Toronto–York Spadina subway extension

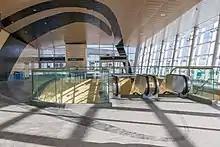
"Spin" by Panya Clark Espinal at Downsview Park station

Stations on the extension (in keeping with the pattern of the original Spadina line) feature distinct station architecture and public art. TTC and City policy requires one percent of the budget to be spent on public art. However, the platform walls have no tiles or other cladding and are simply bare concrete, though structural elements on the platforms themselves are clad, as is the case with much of the Line 4 Sheppard stations. The interactive artwork at Pioneer Village has not been turned on due to concerns about displaying profanity, which would violate the 2009 revision of the TTC's by-law that prohibits the use of profanity.